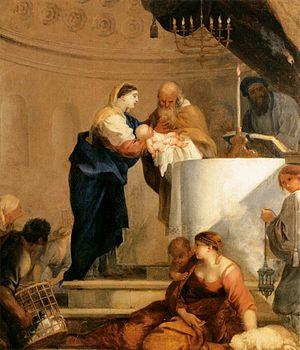
La représentation artistique de Jésus-Christ dans l'art chrétien, est devenue un thème majeur de l'art occidental, ainsi qu'en Europe orientale. Jésus-Christ a été représenté de différentes manières au cours des époques, ainsi que pour illustrer les différents épisodes de sa vie codée par l'iconographie chrétienne.